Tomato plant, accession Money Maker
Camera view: bottom (45 deg); turntable rotation: 0 degrees
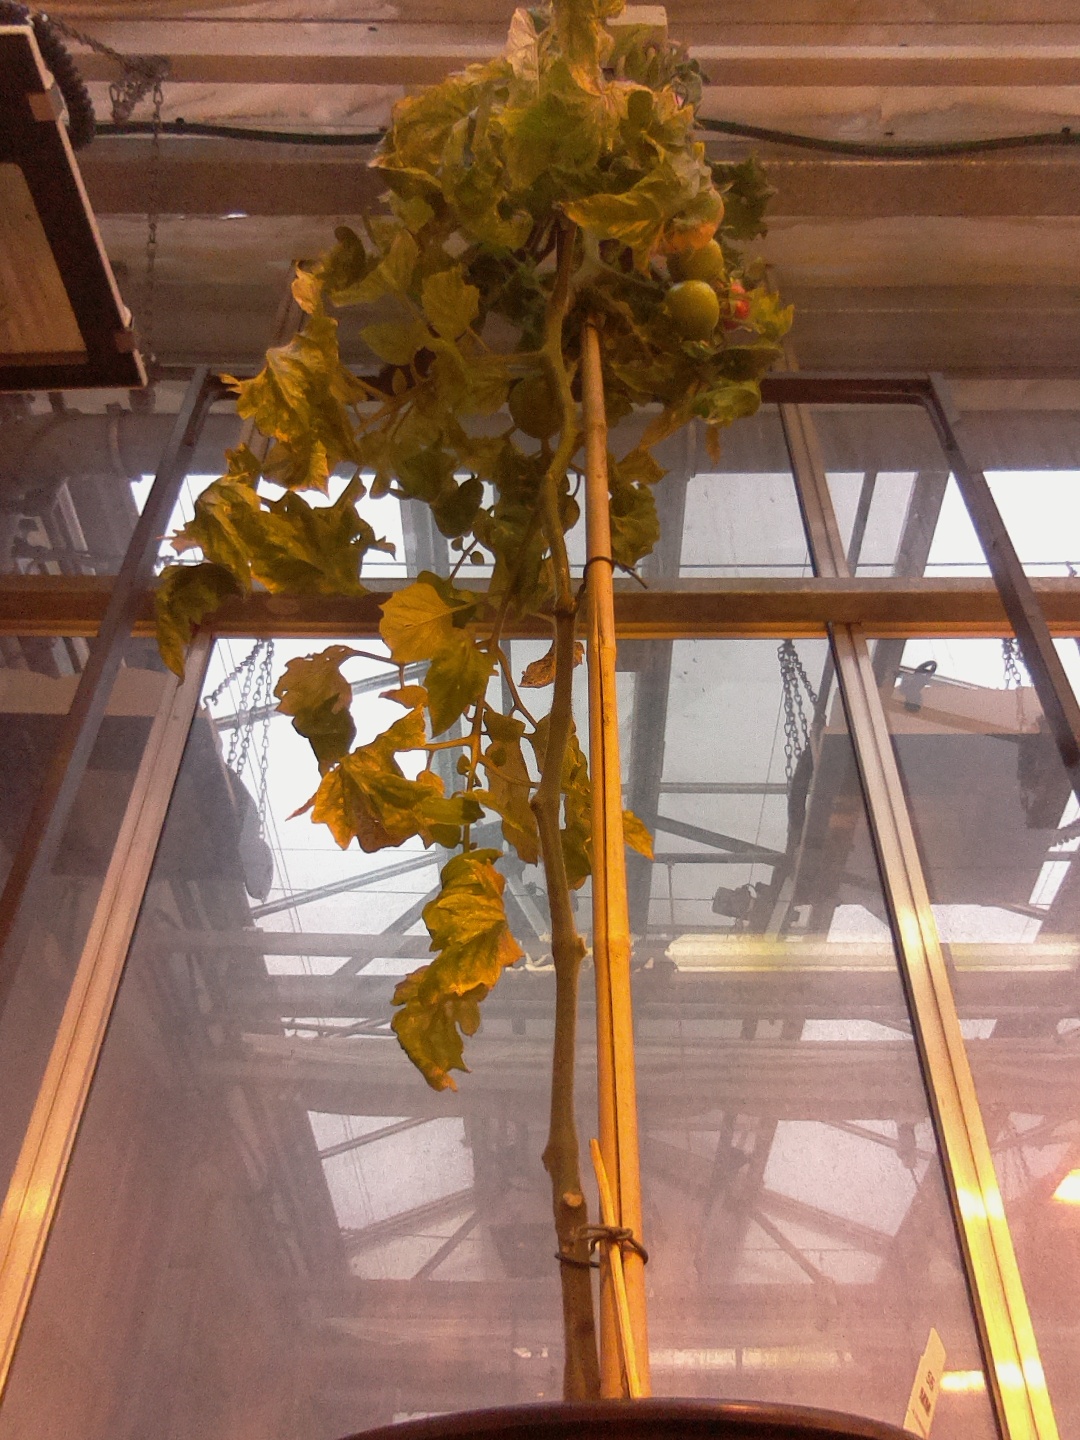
BBCH growth stage 82: 20%-30% of fruits show typical fully ripe color